Trout Creek Hill

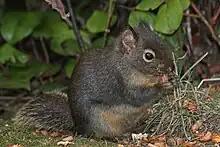
The Douglas squirrel can be frequently seen in the forested area around Trout Creek Hill.

The area around Trout Creek Hill contains the Wind River Experimental Forest, which contains Western hemlock, Douglas fir, and Pacific silver fir. Known as "the cradle of forest research in the Pacific Northwest", the Wind River Forest represents a center for ecological research. It lies east of Vancouver, Washington, and it is administered by the United States Forest Service Pacific Northwest Research Station and the Gifford Pinchot National Forest. The forest encloses ponds, streams, and wetland marshes, with other conifers present including grand firs, noble firs, and Pacific yews, western red cedars, as well as other tree species consisting of bigleaf maples, black cottonwoods, Pacific dogwoods, and red alders. Smaller plants include shrubs in the understory such as big huckleberry, Oregon grape, Pacific rhododendron, red huckleberry, salal, and vine maple. Other forest floor plants include the brackenfern, prince's pine, swordfern, trillium, twinflower, queencup beadlily, and vanilla leaf, with beargrass and huckleberry at higher elevations.